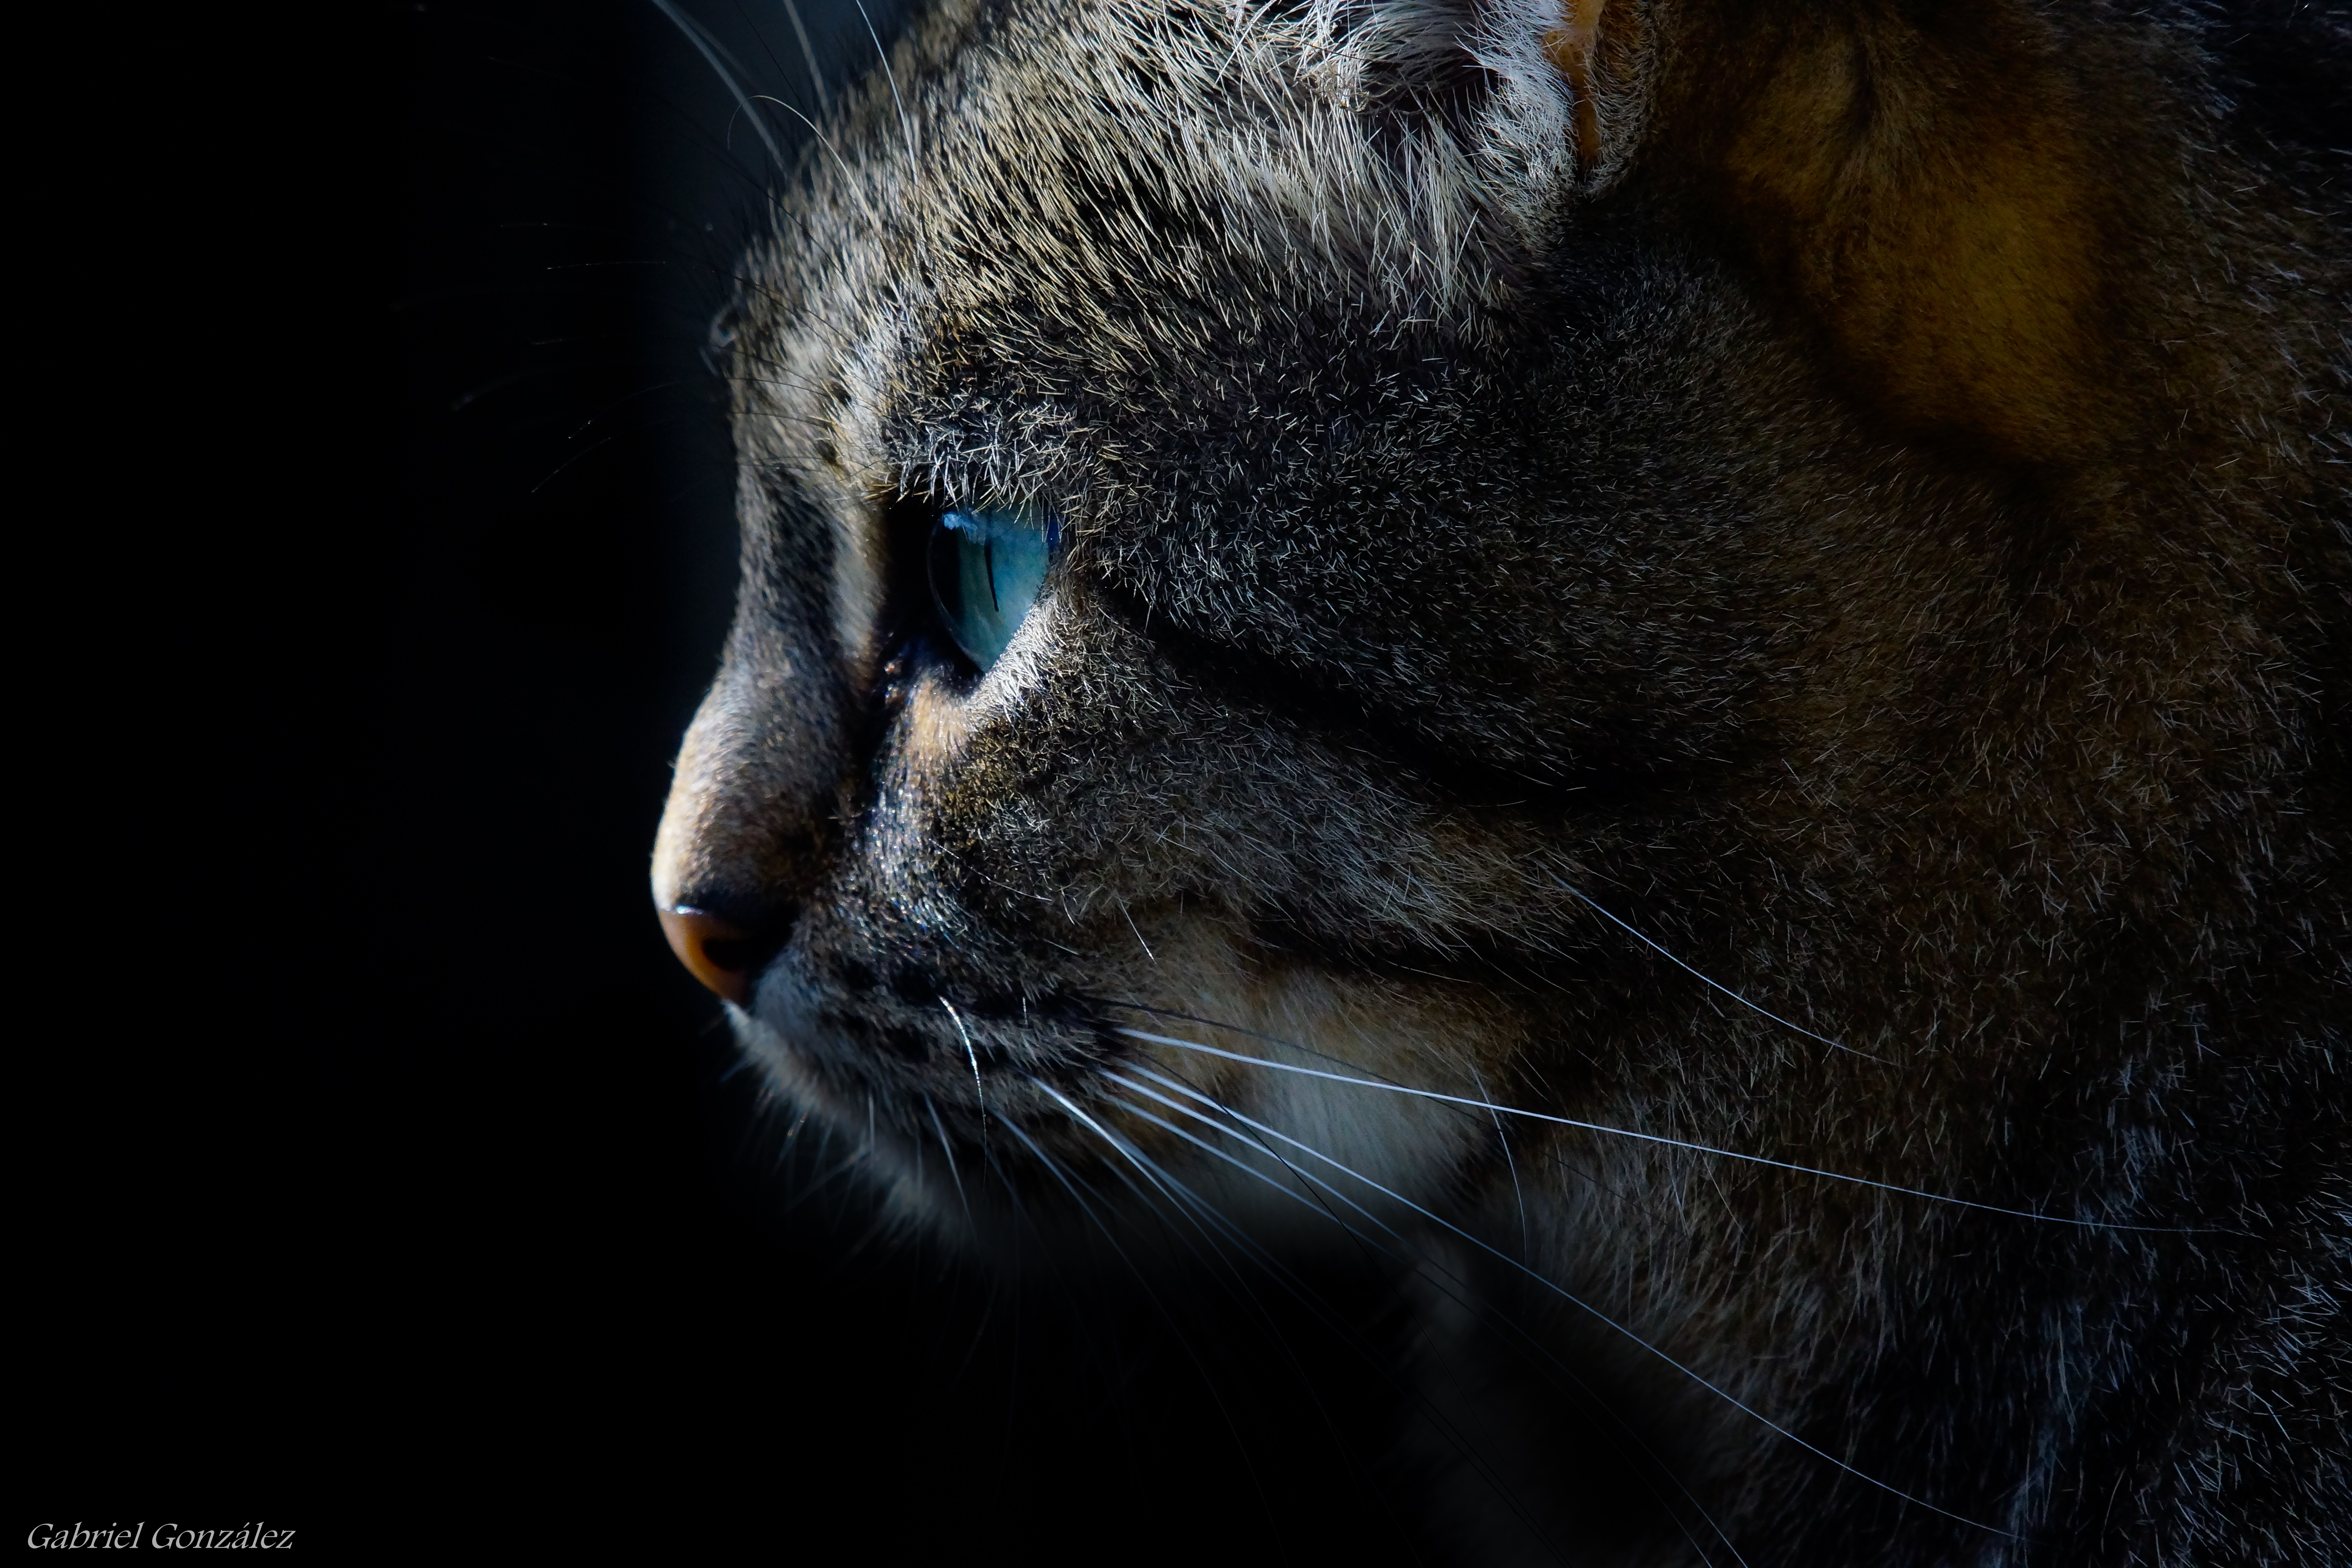
nature, photo, cat, macro, mammal, darkness, black cat, fauna, close up, cats, nose, whiskers, snout, eye, animals, vertebrate, naturaleza, gatos, a77, g, ggl1, gaby1, xovesphoto, animales, sonya77, sigma50500mm, 50500, gphoto, chunita, xelodegalicia, sonya77v, cougar, gabrielcoru a, small to medium sized cats, cat like mammal